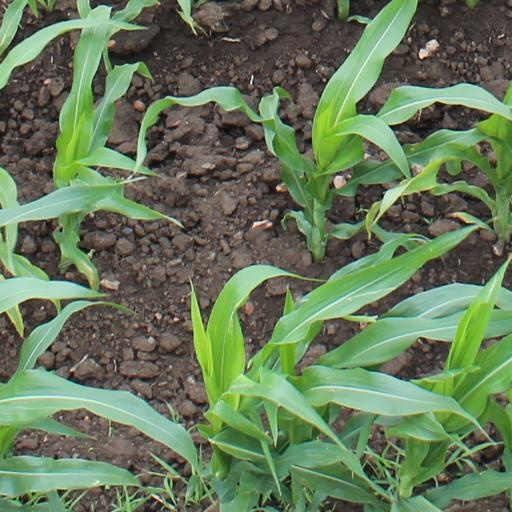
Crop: maize; corn